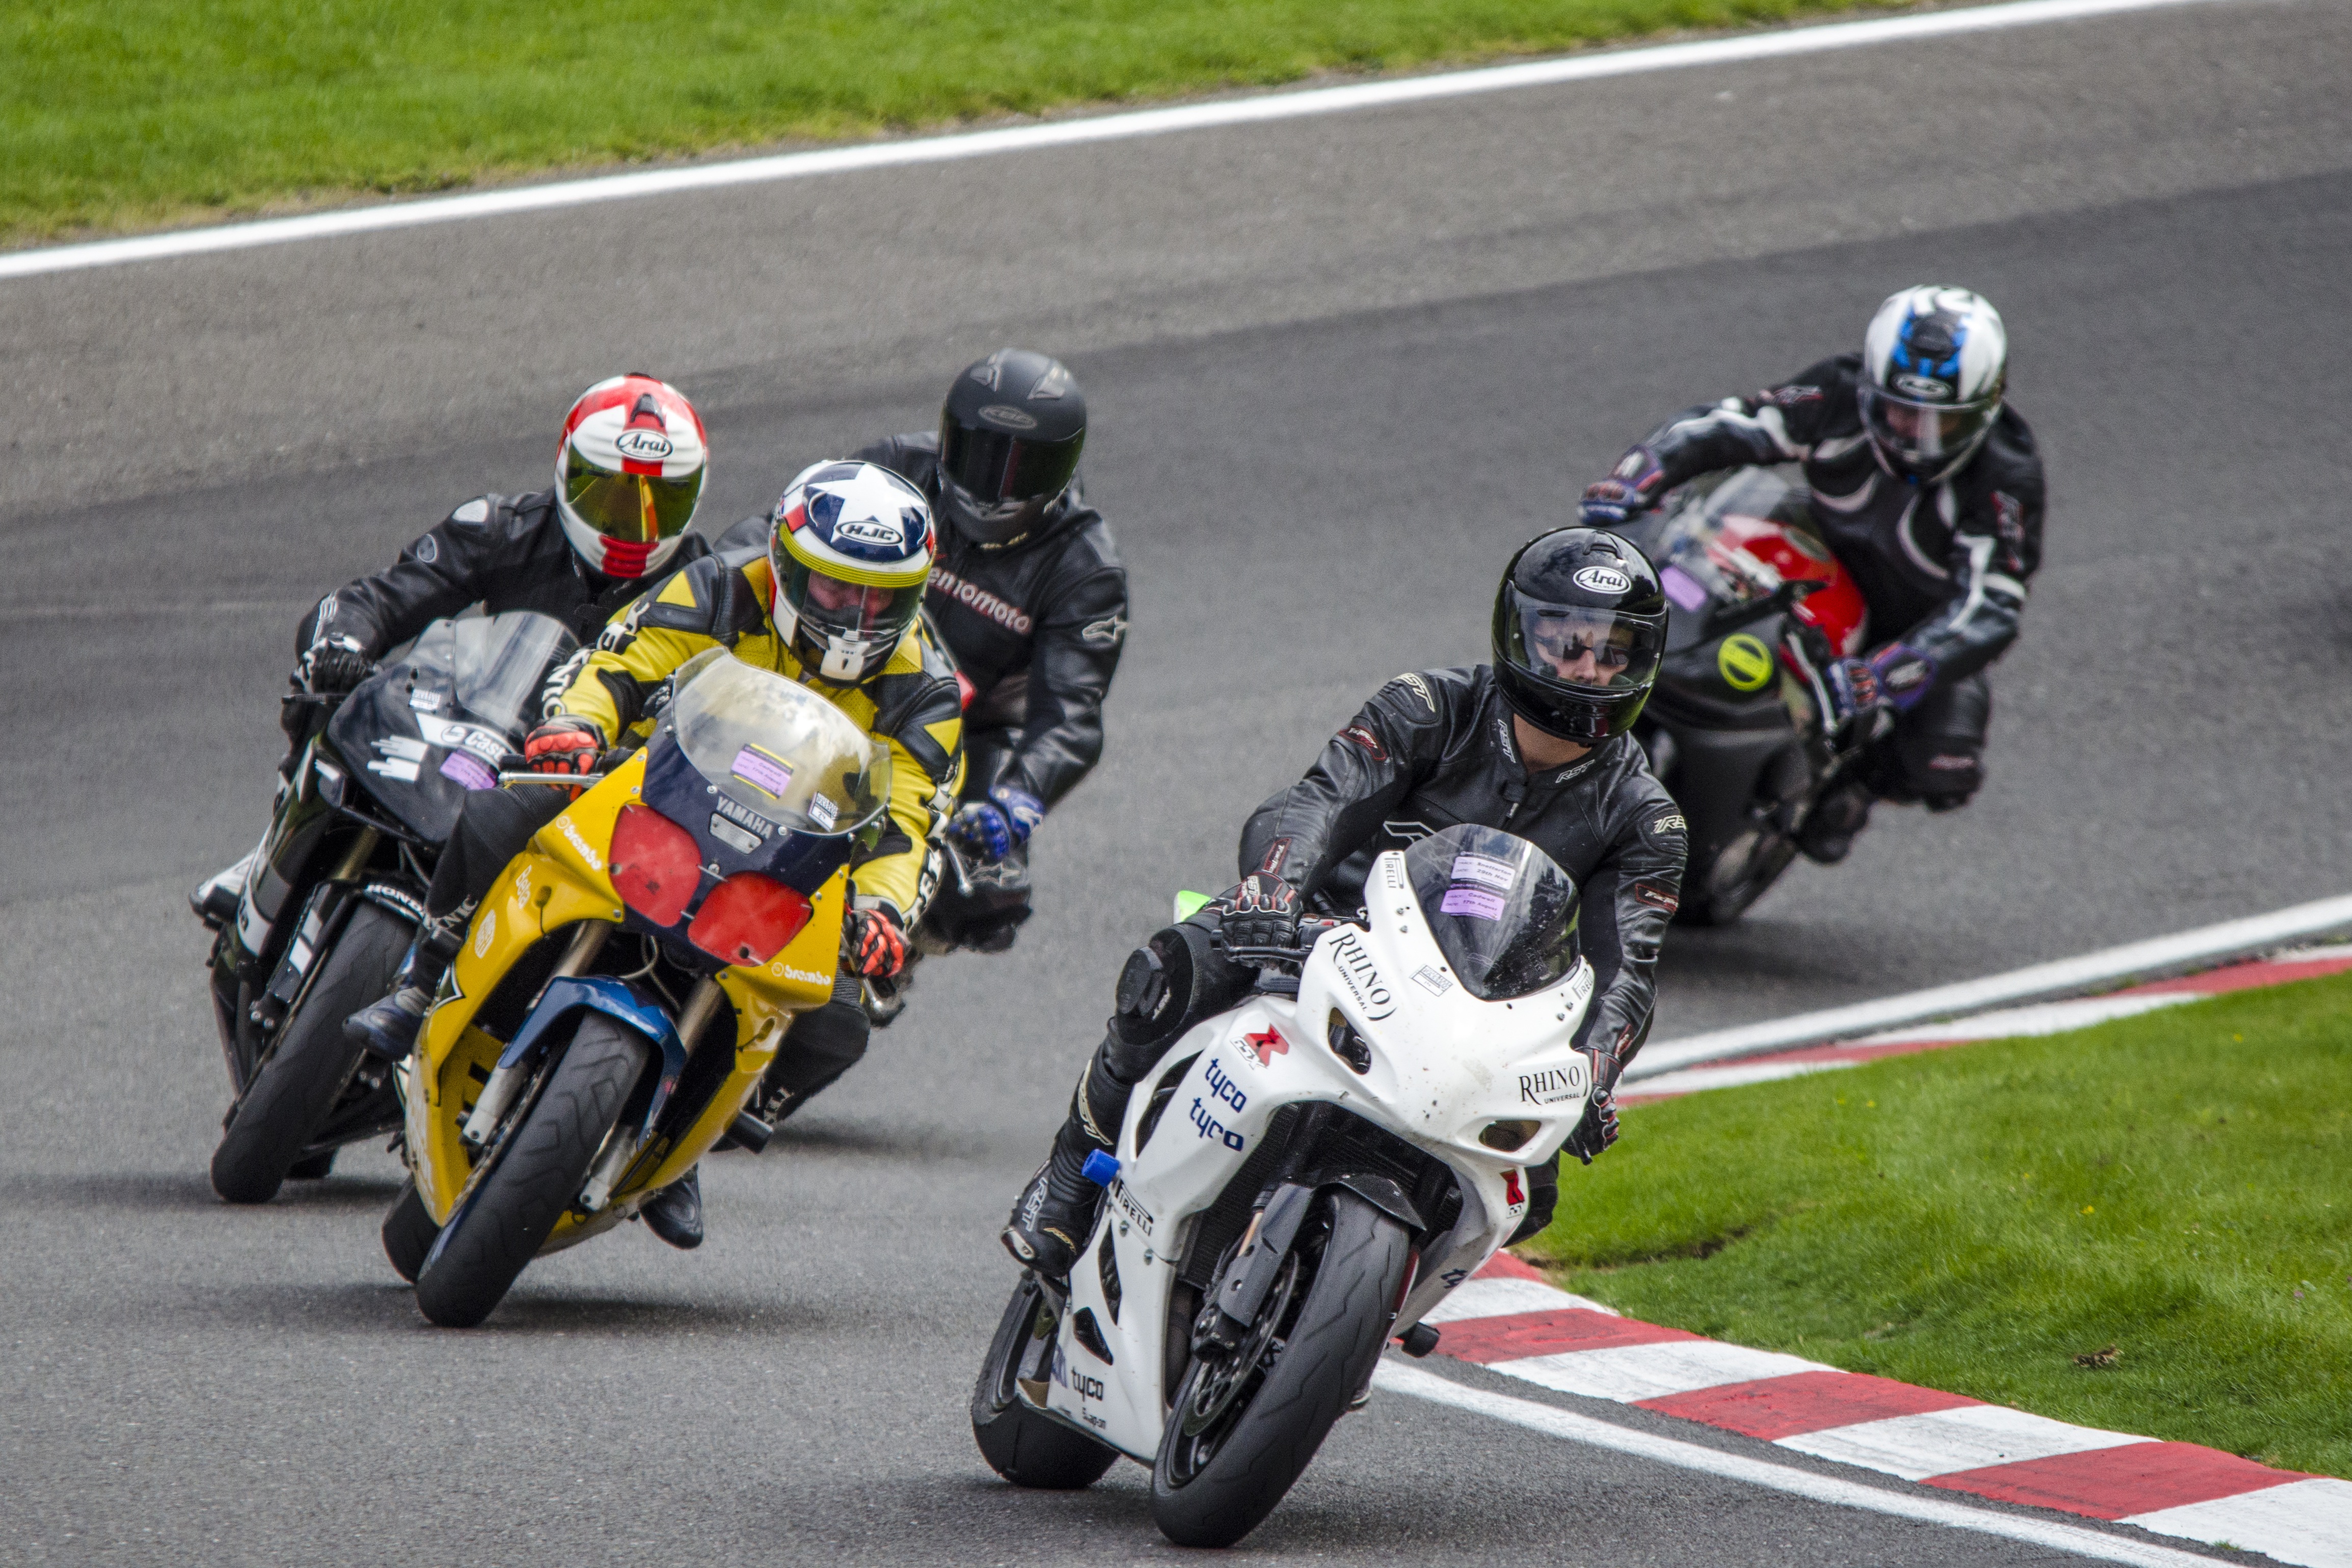
man, suit, road, sport, leather, car, bike, male, rider, vehicle, motorcycle, extreme, motorbike, speed, race, competition, moto, sports, helmet, racing, motorcyclist, safety, race track, championship, competitive, protection, driver, motorsport, champion, motorcycling, motorcycle racing, road racing, automobile make, auto race, road bicycle racing, superbike racing, supermoto, grand prix motorcycle racing, isle of man tt